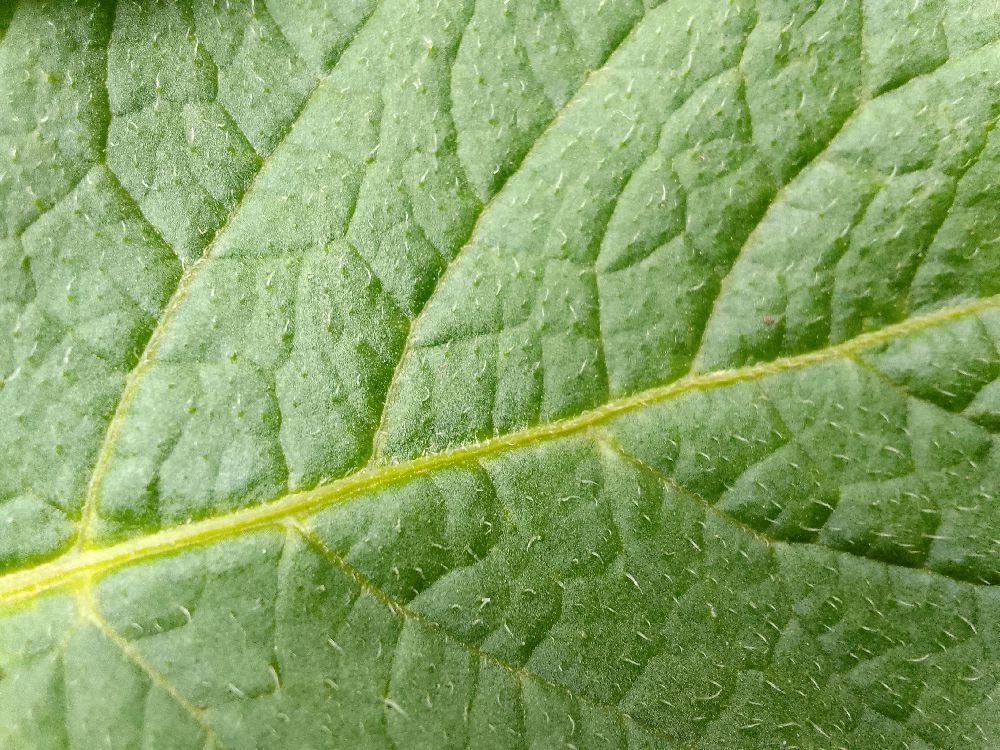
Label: Healthy